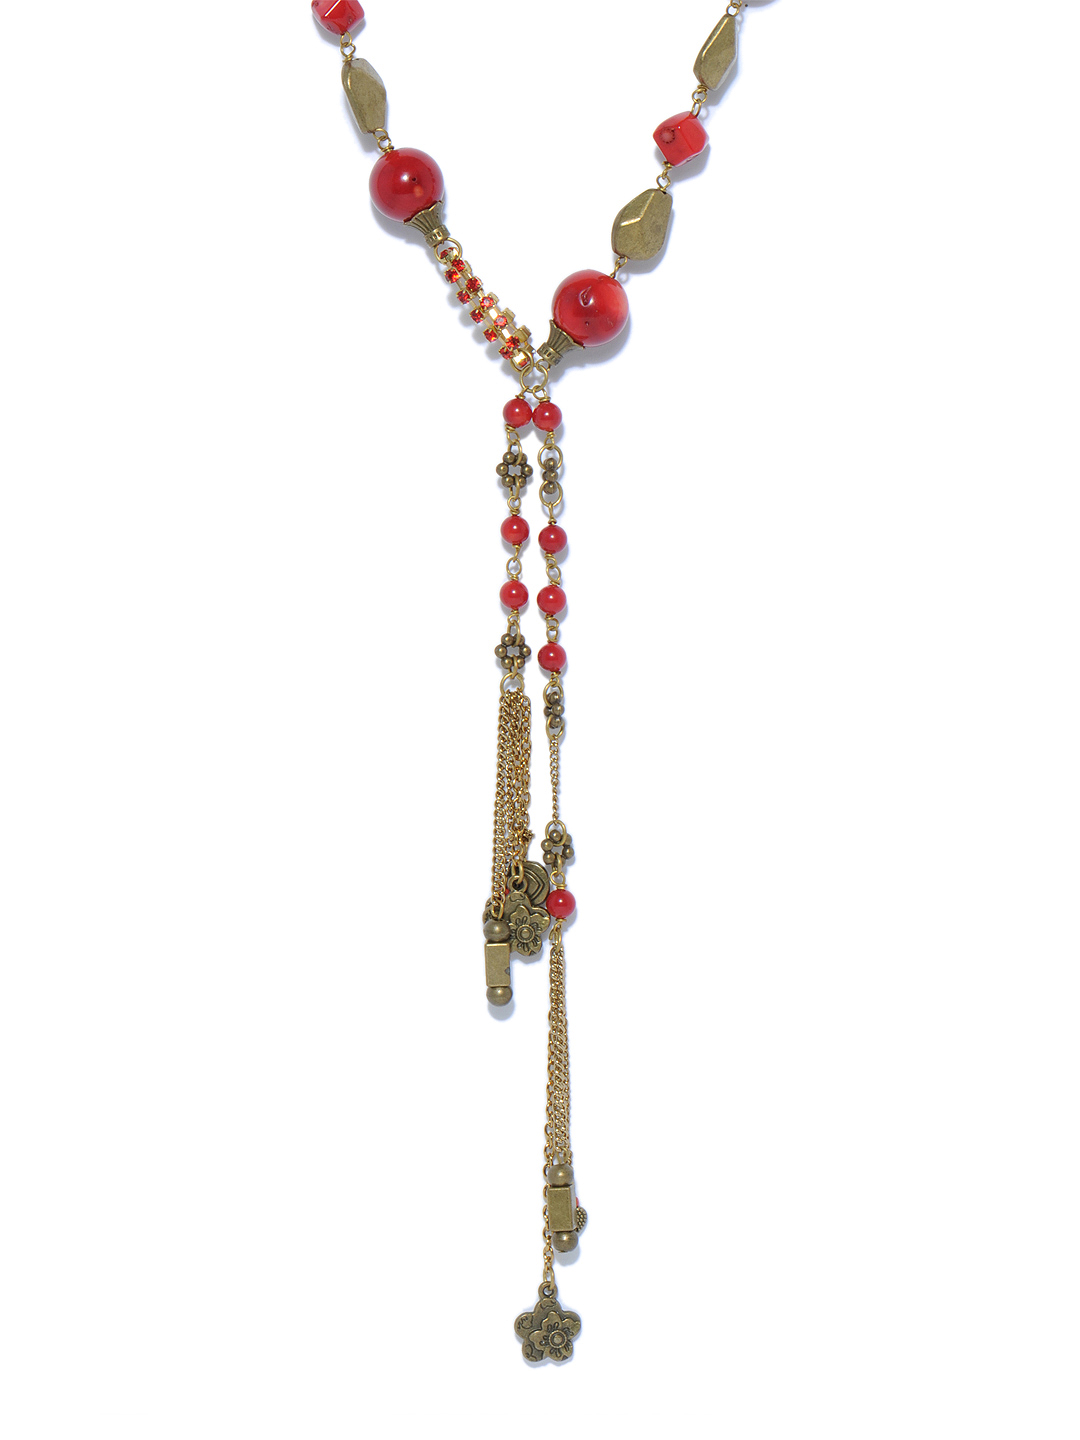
Ivory Tag  Red & Gold Toned Eye Catcher Necklace
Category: Accessories / Jewellery / Necklace and Chains
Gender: Women
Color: Red
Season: Fall 2012
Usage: Casual